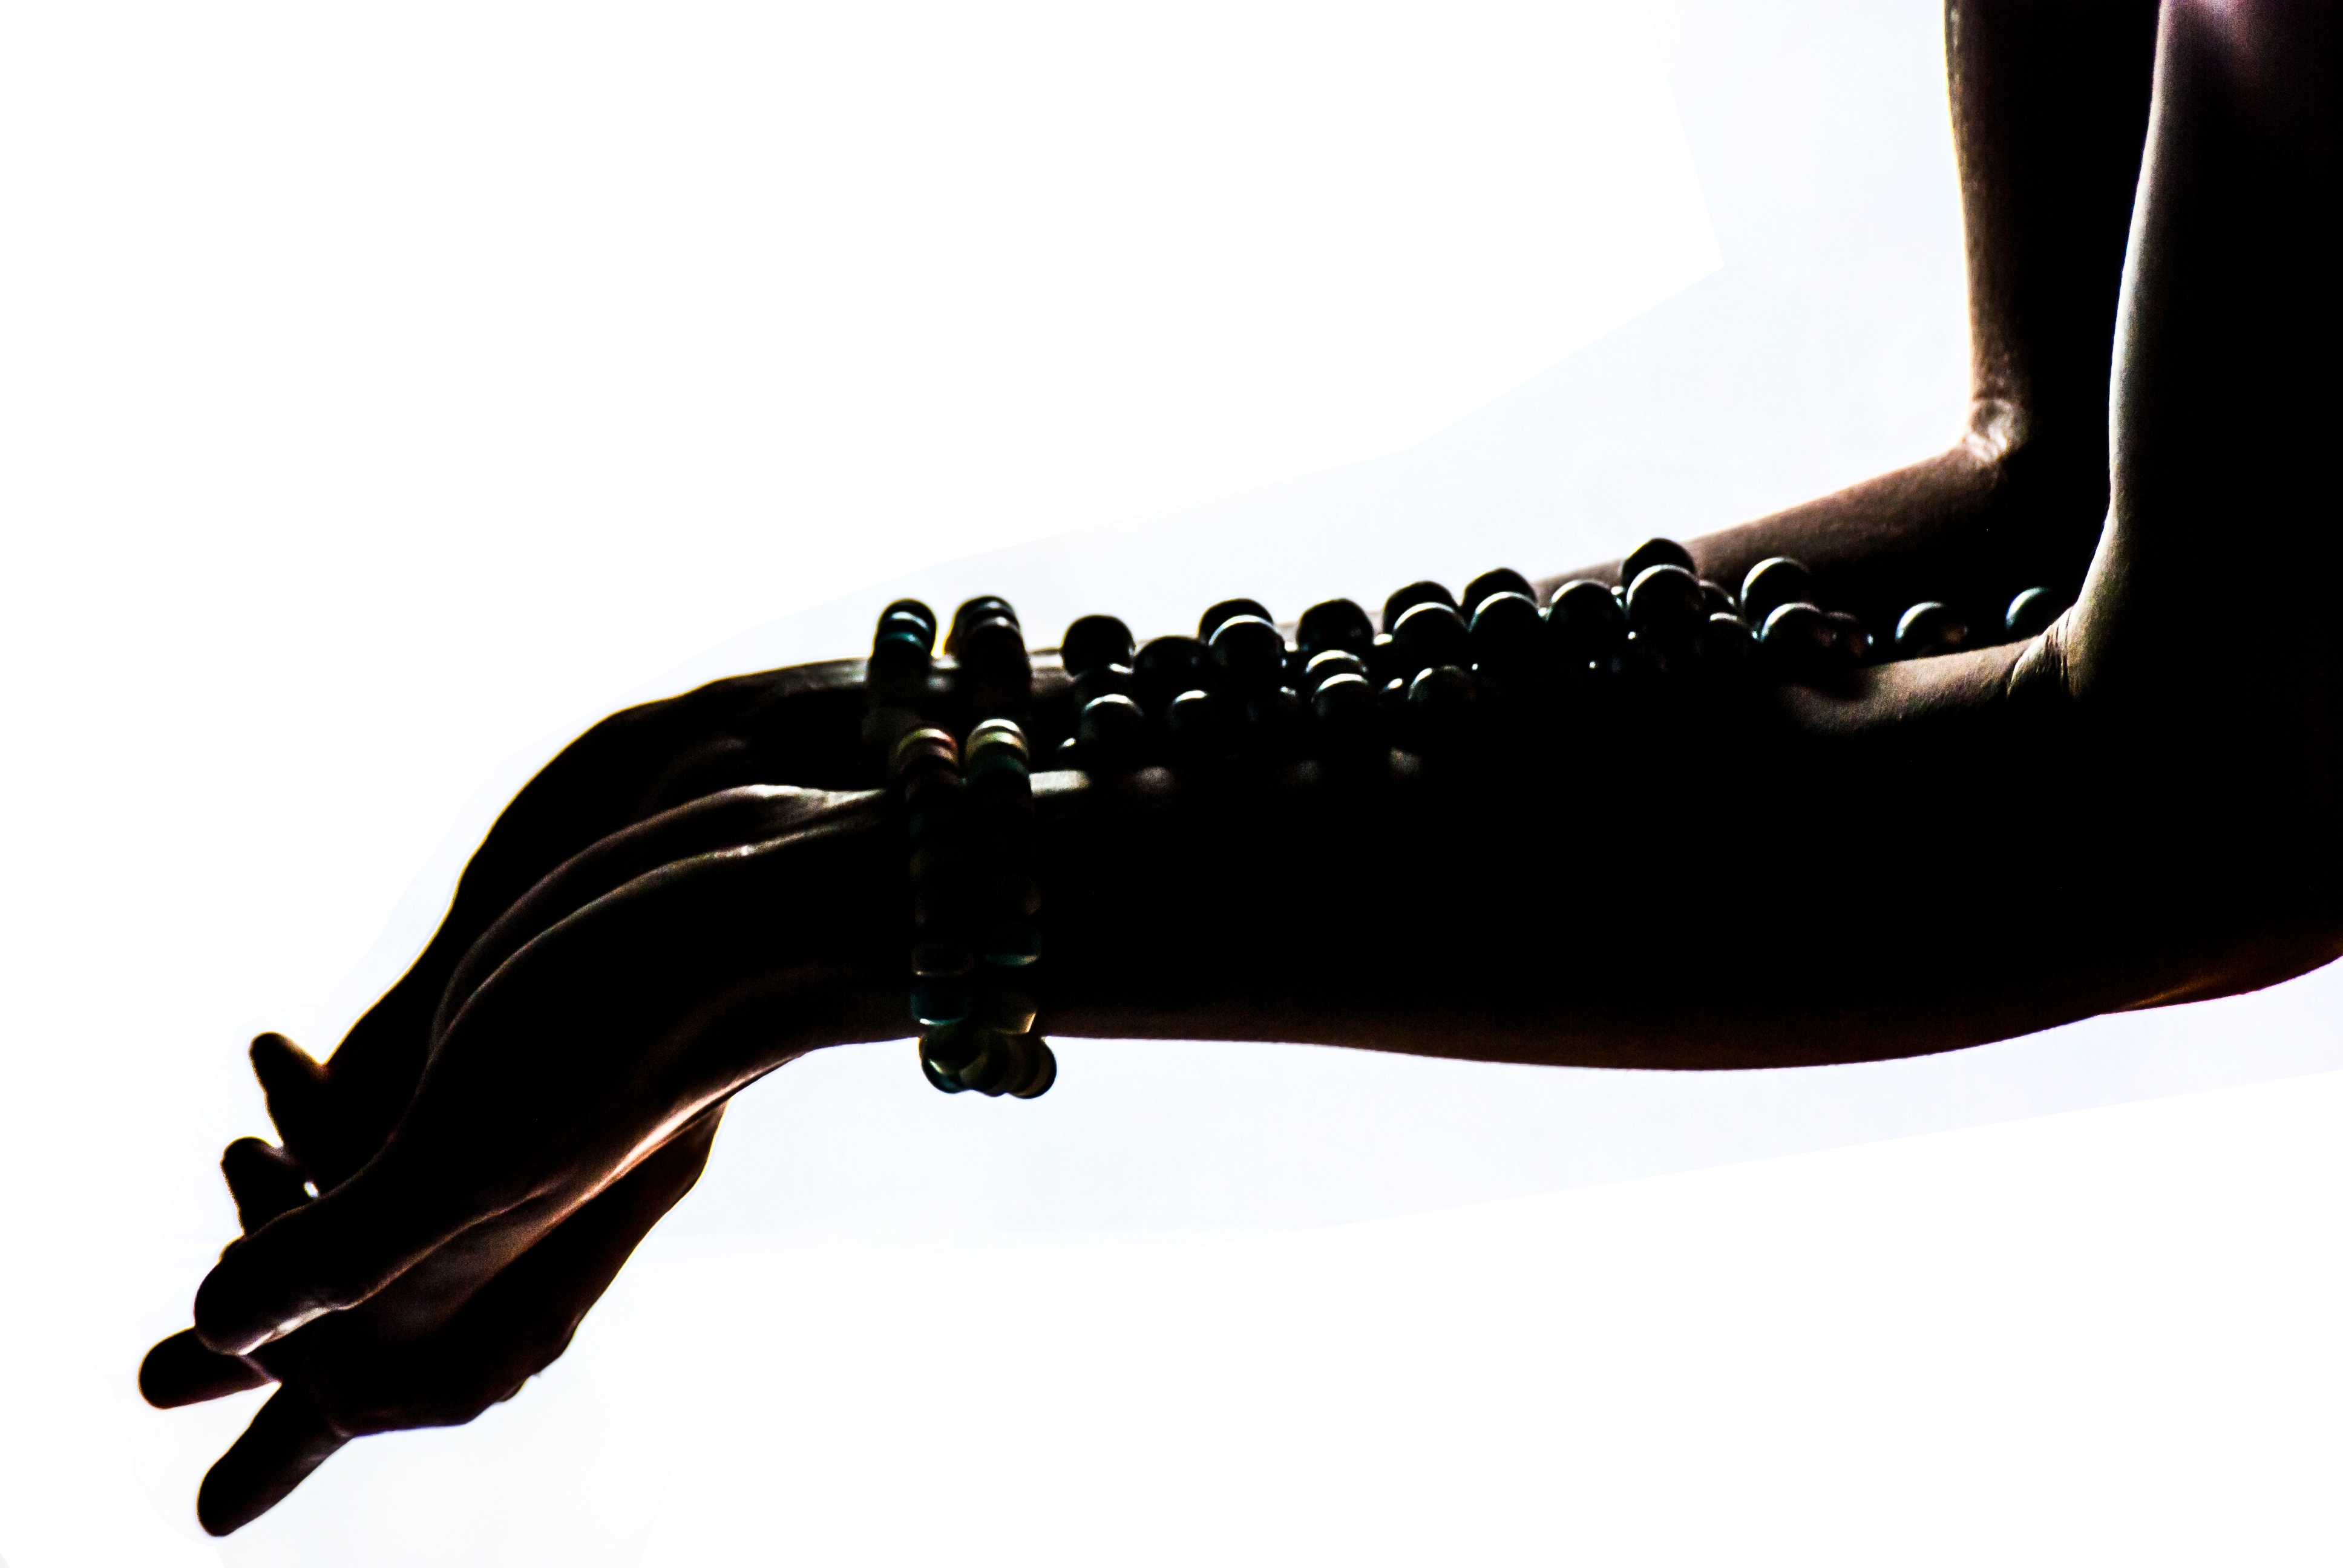
hand, shoe, leather, leg, arm, footwear